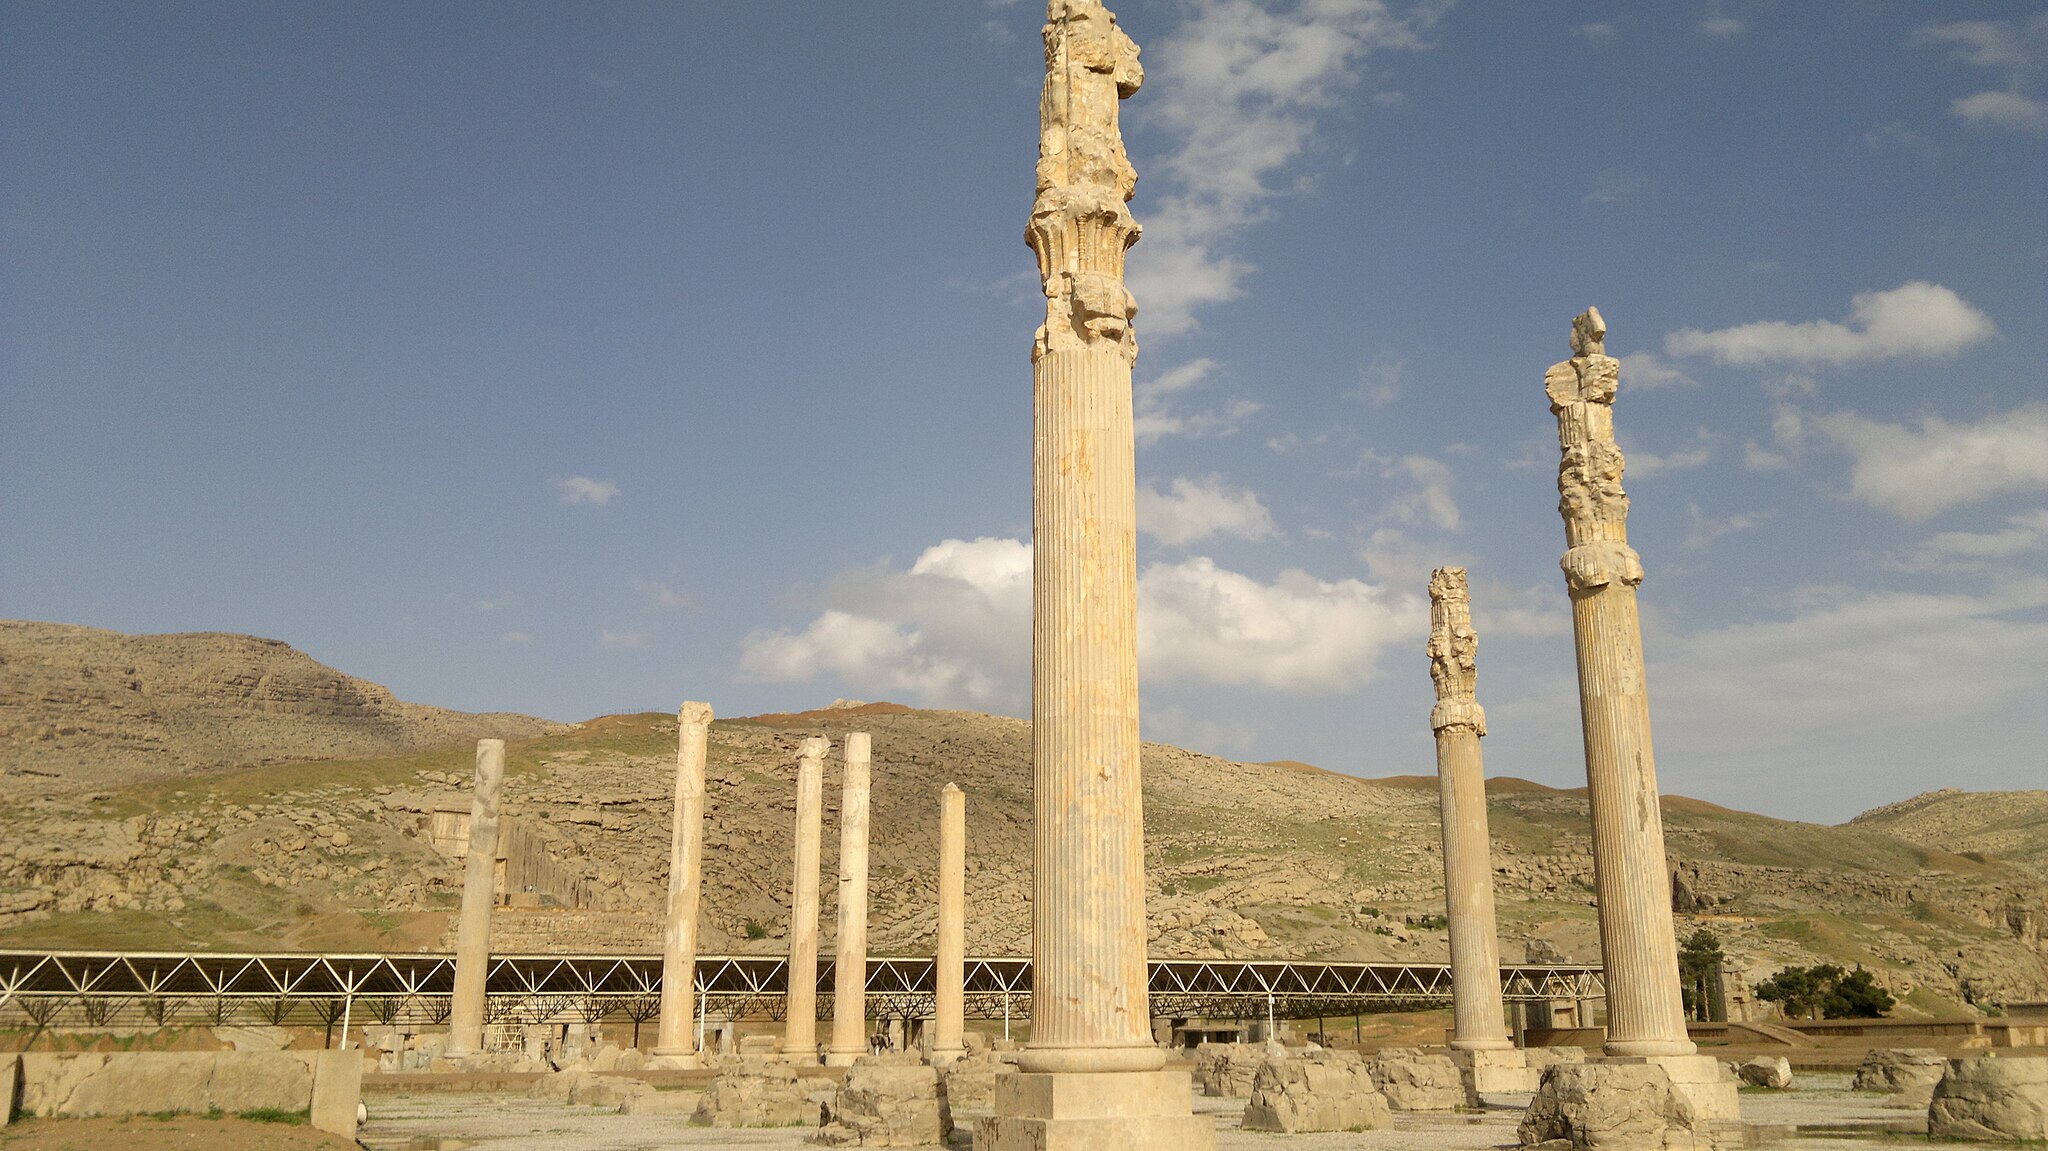
Title: ستون-Suton - panoramio (1)
Description: ستون--Suton
Date: Taken on 24 January 2012
Categories: Apadana of Persepolis, Panoramio files uploaded by Panoramio upload bot, Panoramio images reviewed by trusted users, Photos from Panoramio, Files with coordinates missing SDC location of creation, 2012 in Persepolis, Iran photographs taken on 2012-01-24, Photos from Panoramio ID 5709934